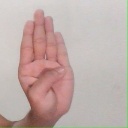
अक्षर: ब